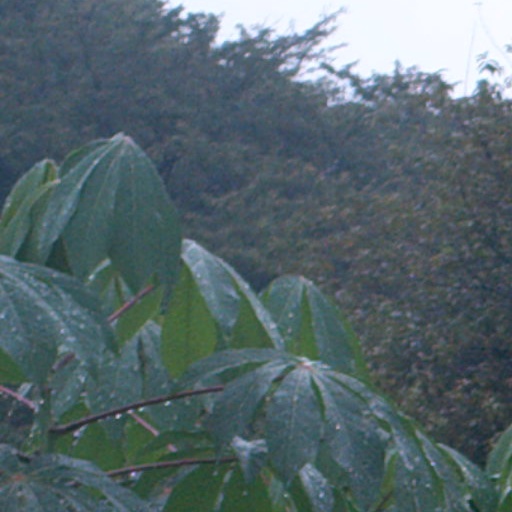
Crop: cassava